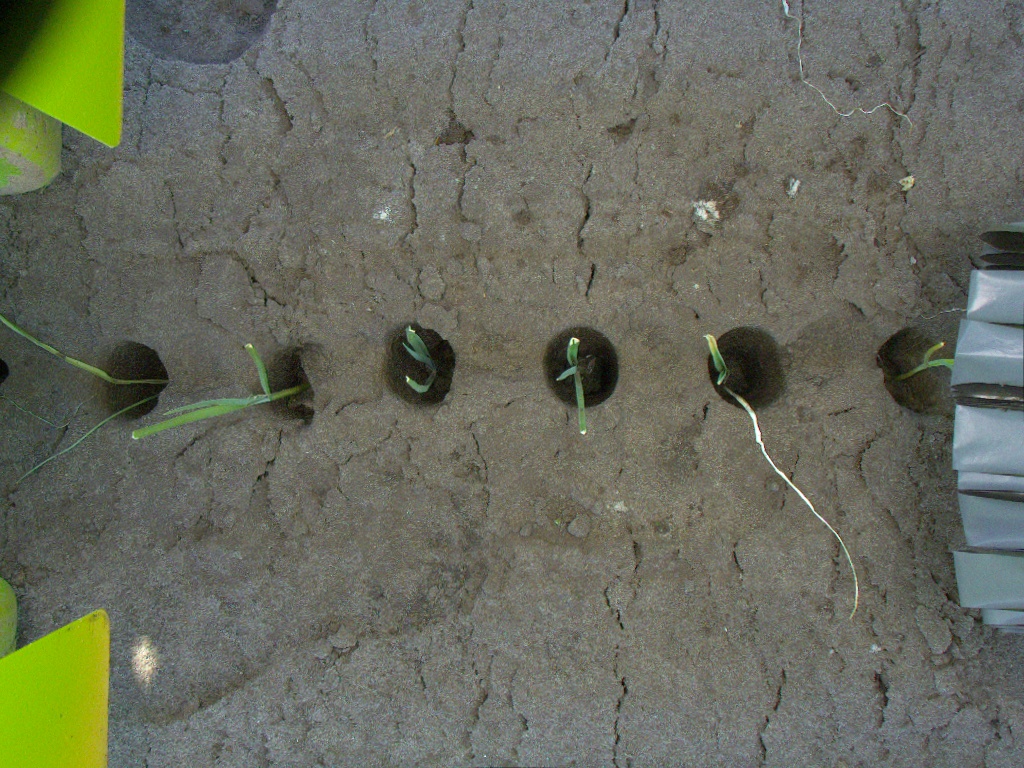
Crop: leek
Objects: stem_leek, stem_leek, stem_leek, stem_leek, stem_leek, stem_leek, leek, leek, leek, leek, leek, leek